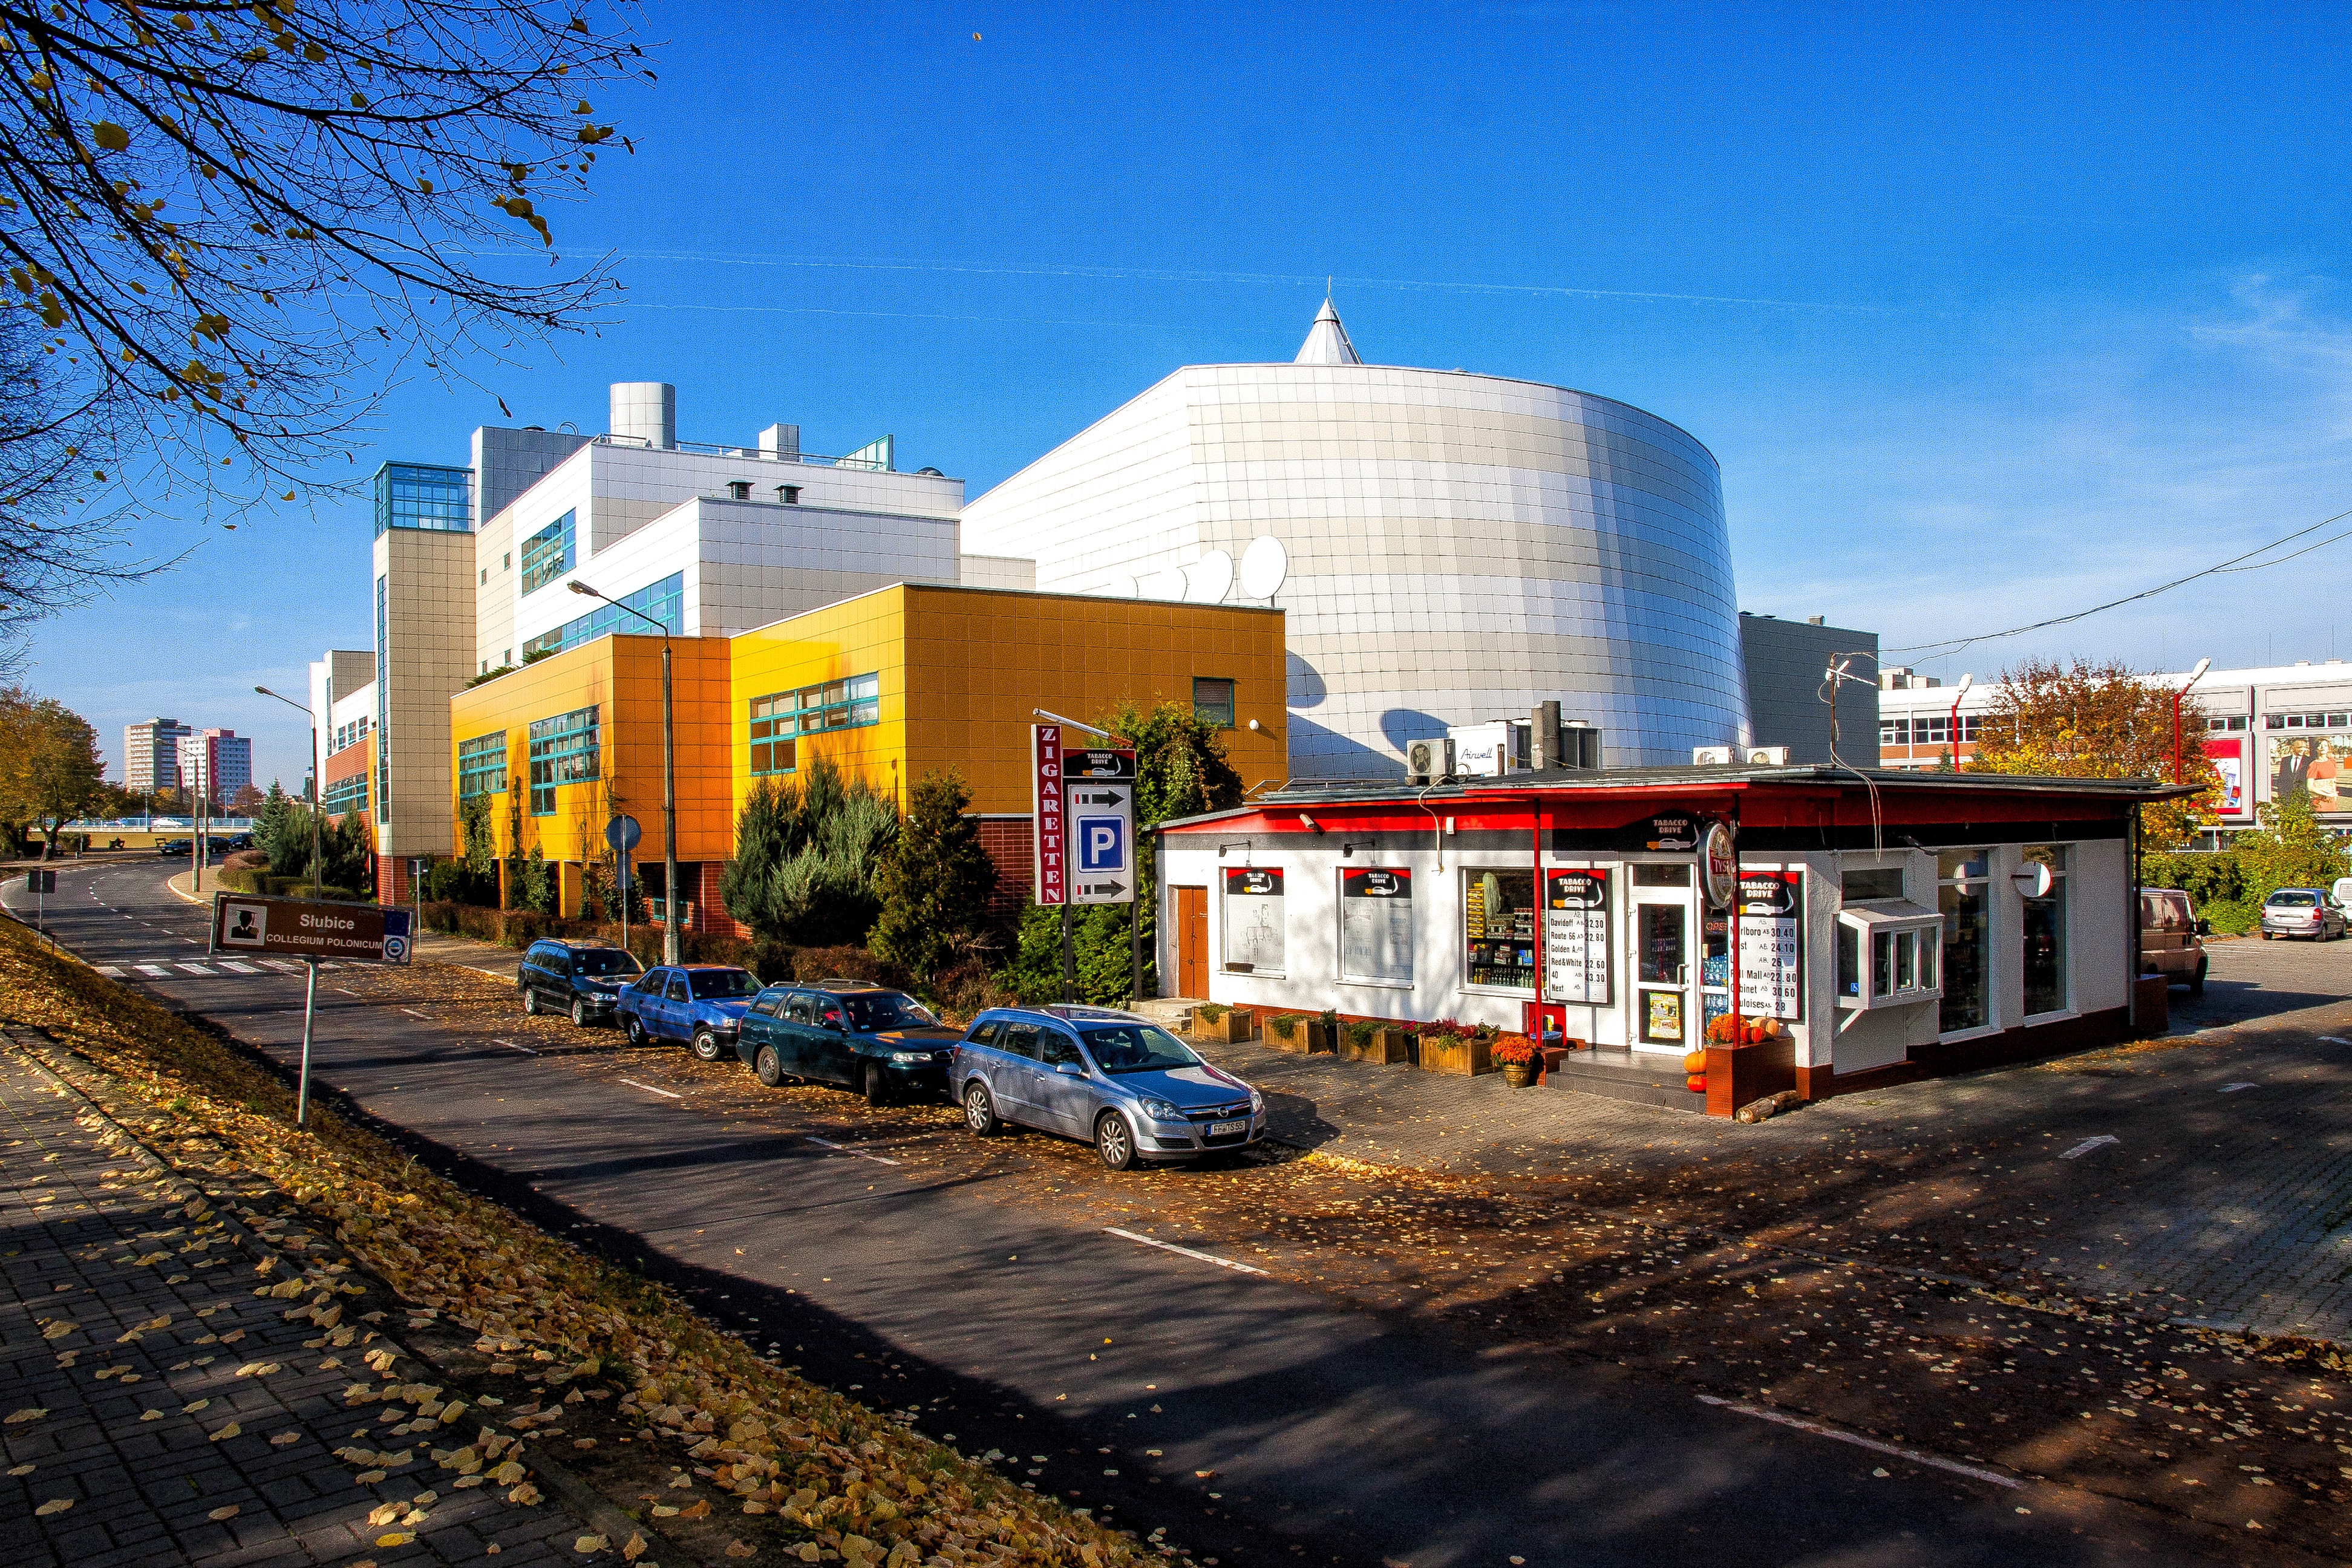
architecture, building, city, transport, train station, buildings, residential area, s ubice, the university